Highlands controversy of Northwest Scotland

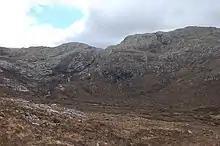
Lewisian gneiss at Assynt

The Northwest Highlands were, and still are, remote and difficult to access. Along a coastal strip some long and wide the terrain is austere with isolated mountains rising above barren lower ground where knolls of bare rock lie among lochans and peat bogs. This geological region runs from the Sleat peninsula of Skye northward through Kyle of Lochalsh, Ullapool and Assynt to Cape Wrath and Loch Eriboll.